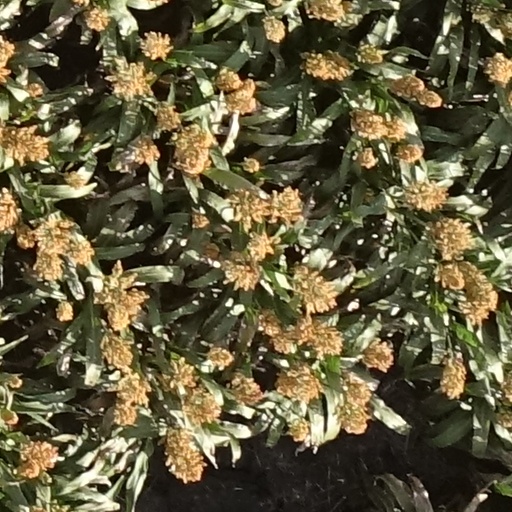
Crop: sorghum